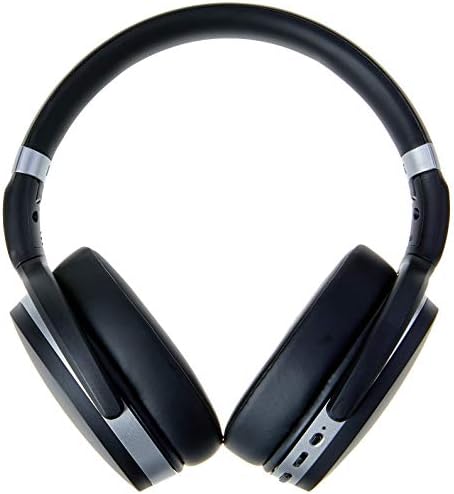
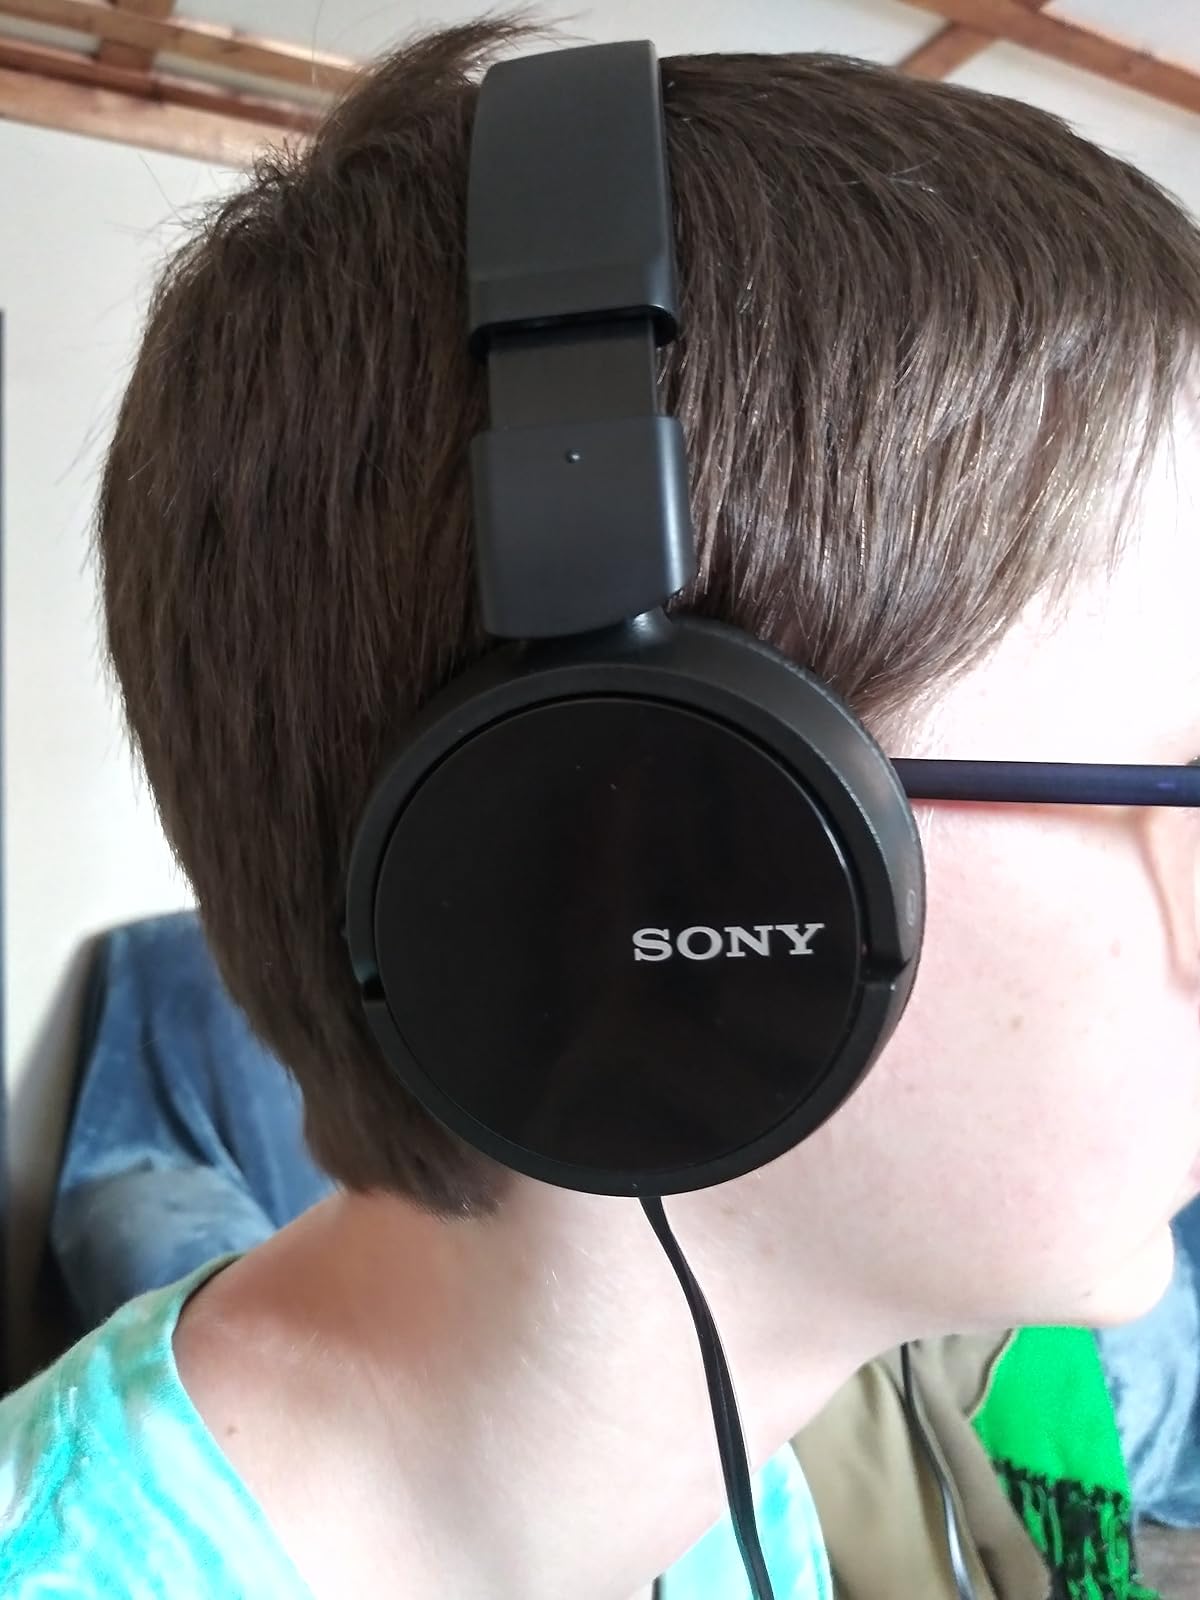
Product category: headphones
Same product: no